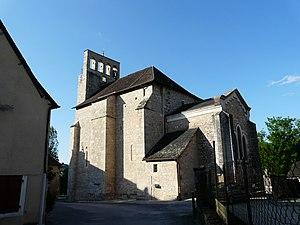
L'église Notre-Dame et Saint-Jean-Baptiste, Condat-sur-Vézère, Dordogne, France.
Condat-sur-Vézère est une commune française située dans le département de la Dordogne, en région Nouvelle-Aquitaine.
Cet article recense les monuments historiques de l'arrondissement de Sarlat-la-Canéda, dans le département de la Dordogne, en France.
L'église Notre-Dame-et-Saint-Jean-Baptiste est une église catholique située à Condat-sur-Vézère, en France.